Continent

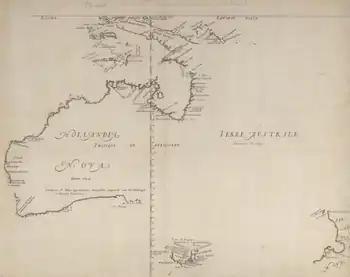
"Hollandia Nova", 1659 map prepared by Joan Blaeu based on voyages by Abel Tasman and Willem Jansz, this image shows a French edition of 1663

In 1507 Martin Waldseemüller published a world map, "Universalis Cosmographia", which was the first to show North and South America as separate from Asia and surrounded by water. A small inset map above the main map explicitly showed for the first time the Americas being east of Asia and separated from Asia by an ocean, as opposed to just placing the Americas on the left end of the map and Asia on the right end. In the accompanying book "Cosmographiae Introductio", Waldseemüller noted that the earth is divided into four parts, Europe, Asia, Africa, and the fourth part, which he named "America" after Amerigo Vespucci's first name. On the map, the word "America" was placed on part of South America.